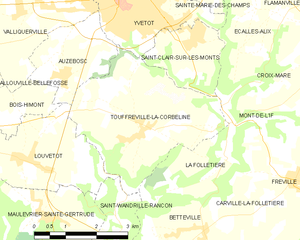
Carte des communes françaises Touffreville-la-Corbeline
Touffreville-la-Corbeline est une commune française, située dans le département de la Seine-Maritime en région Normandie.